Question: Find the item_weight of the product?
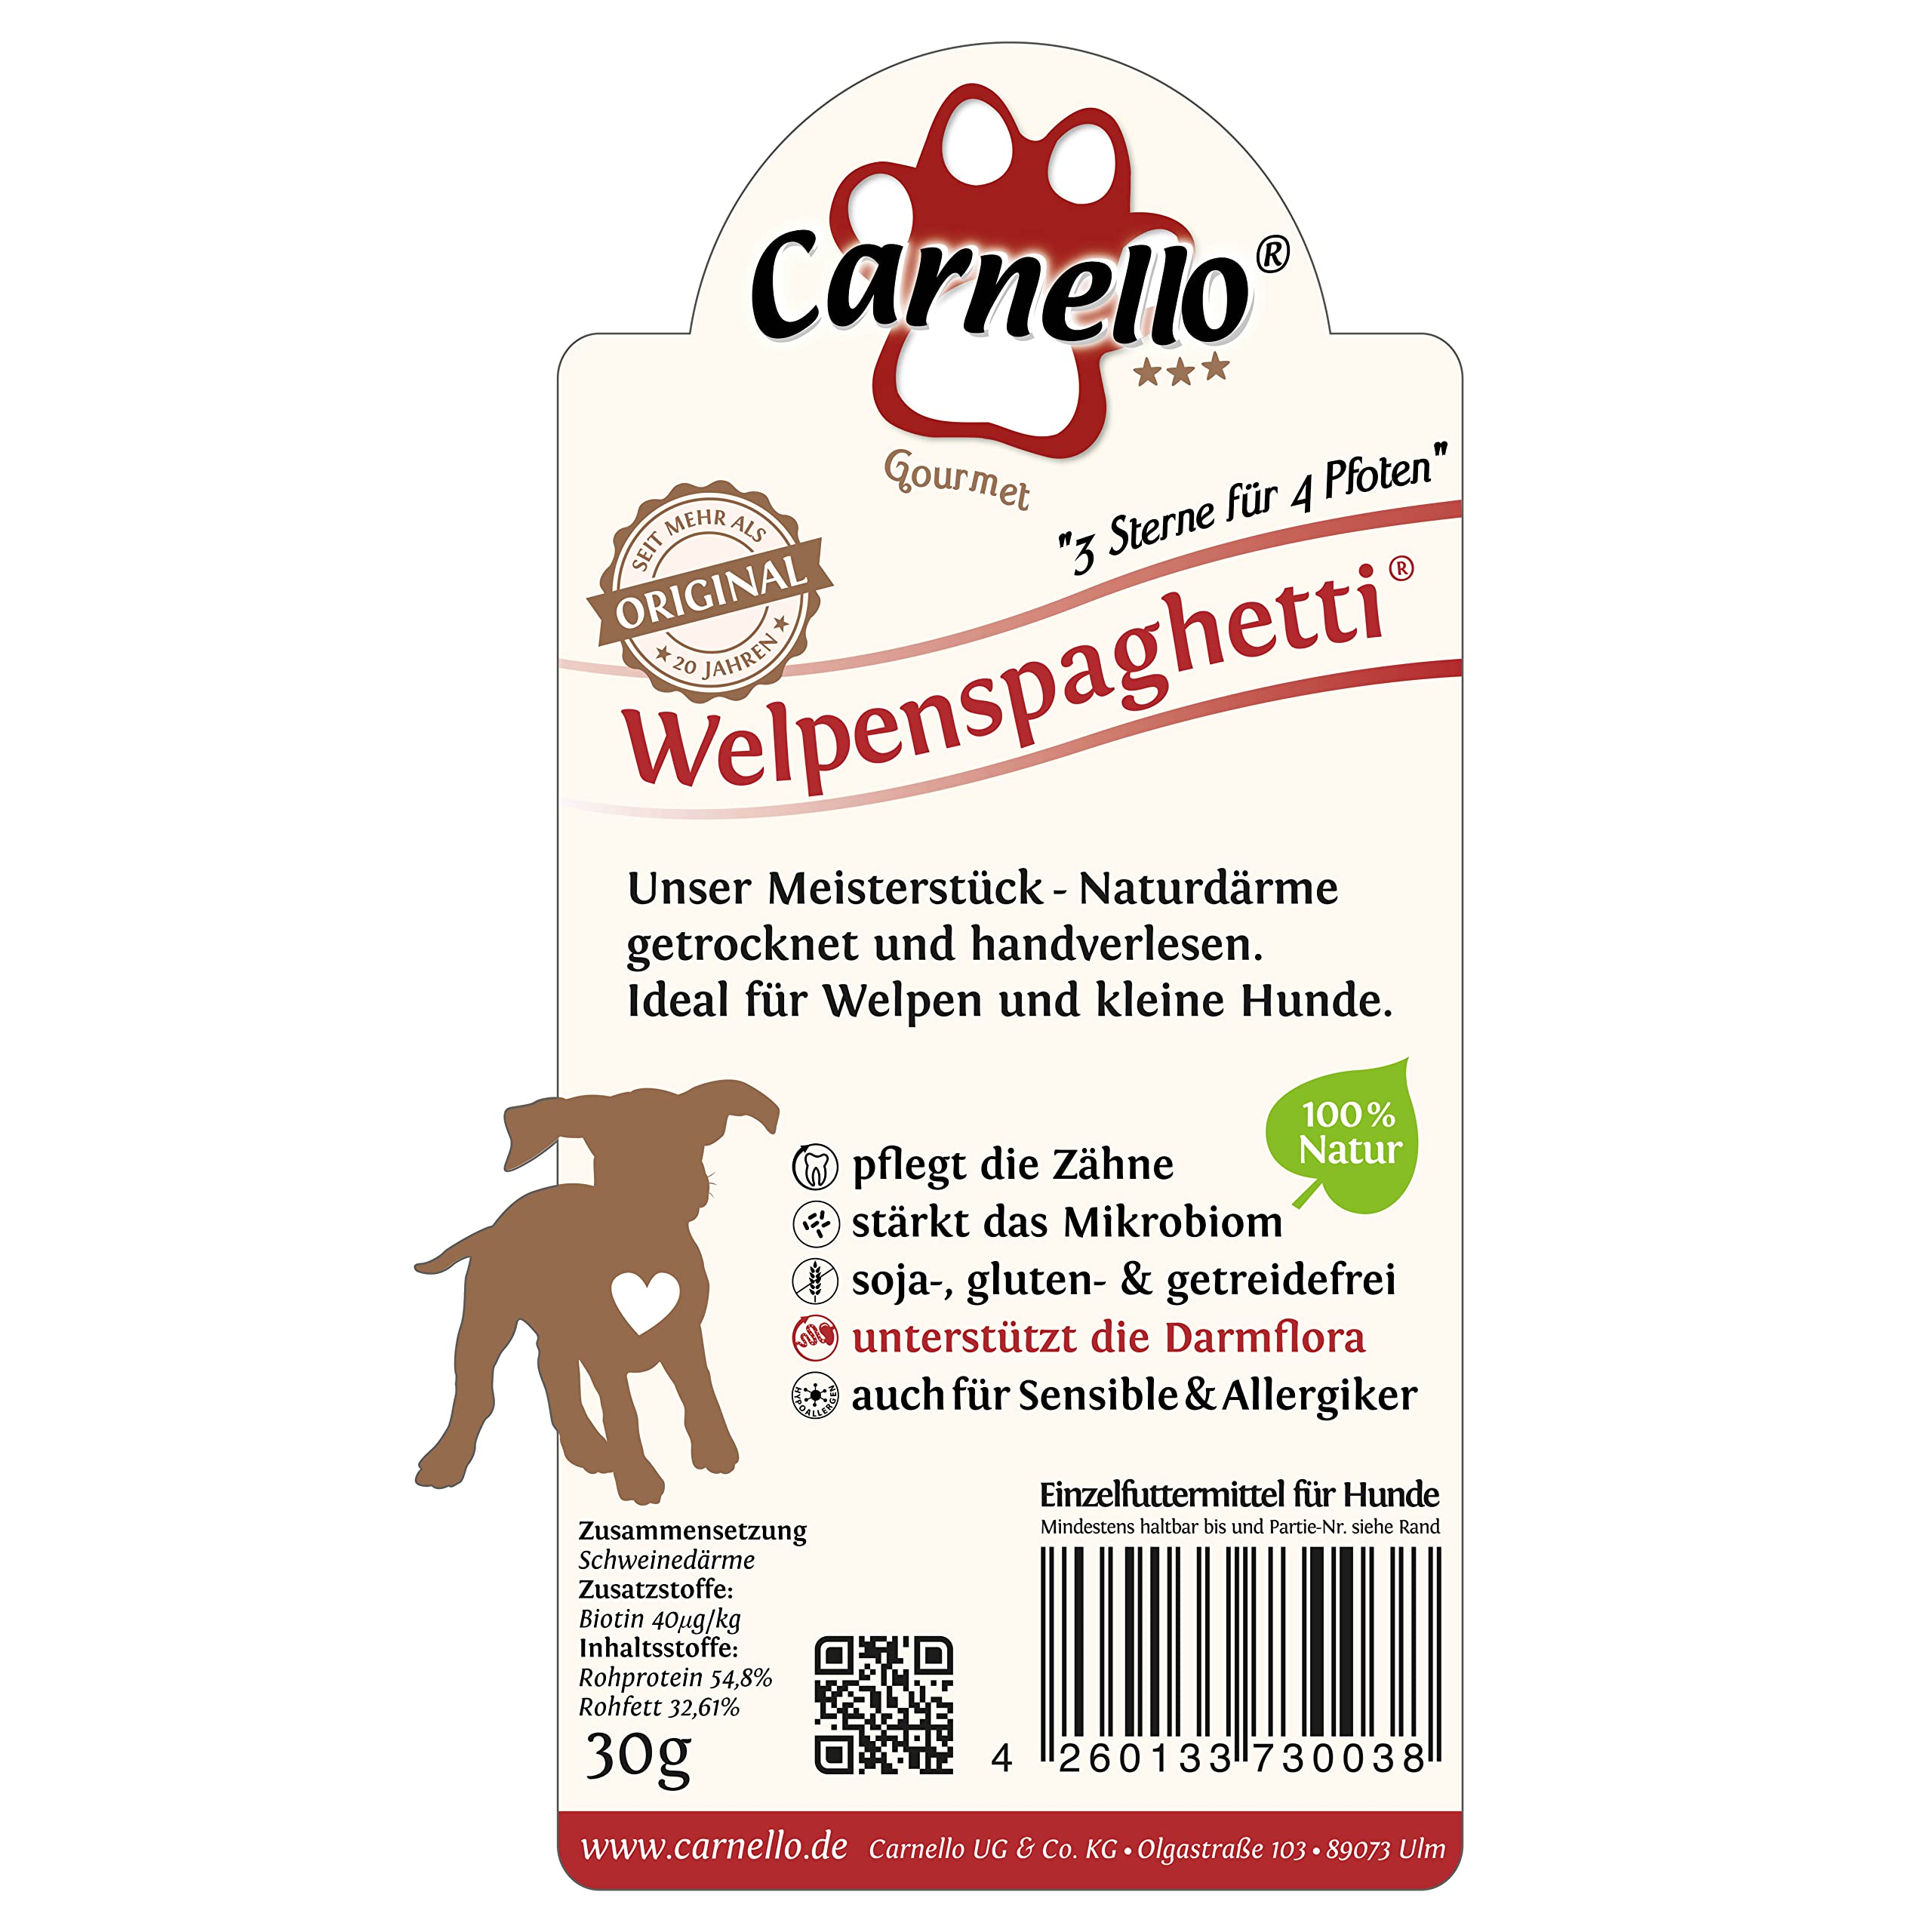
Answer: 30.0 gram